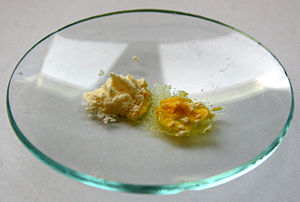
Xantoprotein-reaktion
Xantoprotein-reaktion
Xantoprotein-reaktionen er en kemisk reaktion til påvisning af proteinstoffer. Reaktionen viser sig ved, at proteiner ved opvarmning med koncentreret salpetersyre danner gule forbindelser, der ved opløsning i baser giver en orangerød farve.